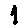
Label: 1